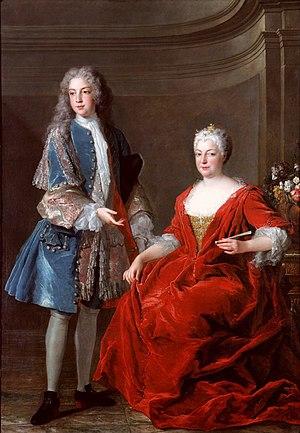
Le prince Léopold Clément Charles de Lorraine, devenu prince héréditaire de Lorraine, né à Lunéville le 25 avril 1707 et mort dans cette même ville le 4 juin 1723, est le huitième enfant et le deuxième fils du duc Léopold Iᵉʳ de Lorraine et de son épouse, née princesse Élisabeth-Charlotte d’Orléans.
Cette page concerne les événements qui se sont produits au dix-huitième siècle en Lorraine.
Élisabeth-Charlotte d’Orléans, petite-fille de France, dite « Mademoiselle de Chartres », ensuite « Mademoiselle » en tant qu'aînée des petites-filles du roi Louis XIII, membre de la Maison de France, née le 13 septembre 1676 à Saint-Cloud et morte le 23 décembre 1744 à Commercy, est la fille de « Monsieur » duc d'Orléans et frère de Louis XIV de France, et d'Élisabeth-Charlotte de Bavière, princesse Palatine ; elle épousa le duc de Lorraine et de Bar Léopold Iᵉʳ. Elle assuma la régence des Duchés pour son fils retenu à Vienne de 1729 à 1737 puis fut investie à titre viager de la principauté de Commercy.